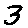
Label: 3